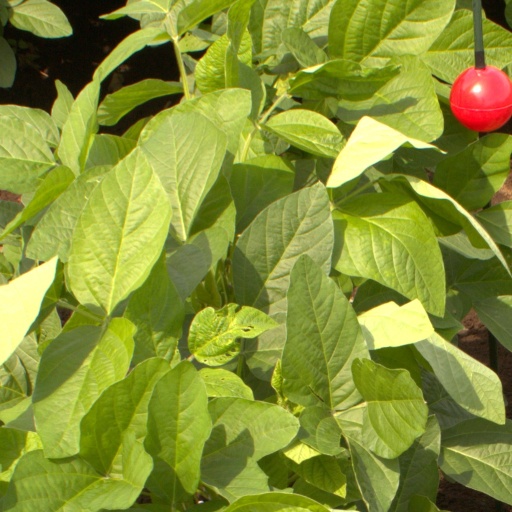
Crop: soybean